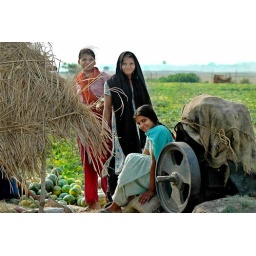
A view of water melon field at Phaphamau near Allahabad, Photo by Abhimanyu Kumar Sharma.